Hiram Tua

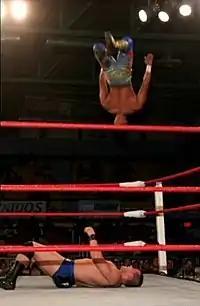
Tua performing the shooting star press on Pérez.

On September 26, 2018, Mulero announced that he was forced to take "Time Off" from Wrestling due to "health issues" which forced him to cancel appearances for CWA and CKCW among others. A reunion of Los Aéreos scheduled for November would mark his final match. On October 3, 2018, Mulero (who had back problems preceding his career).